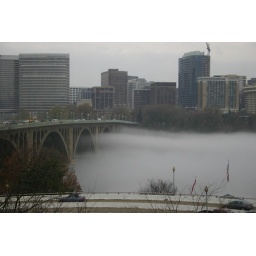
Taken from my office window at the Car Barn building in Georgetown.